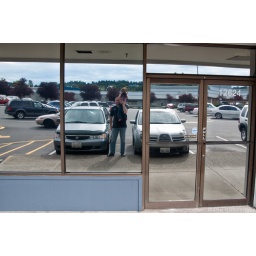
Victoria in a mirror window